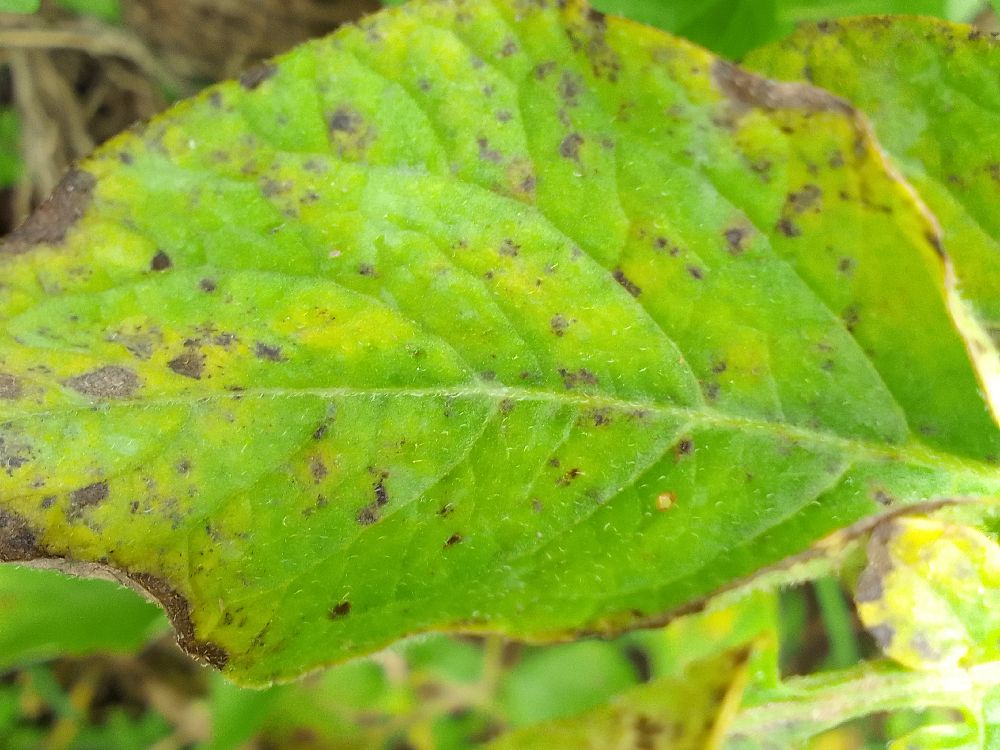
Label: Early blight